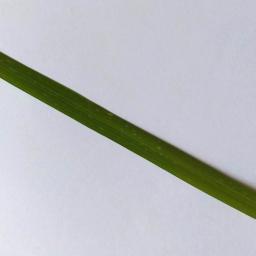
Label: Rice___Healthy